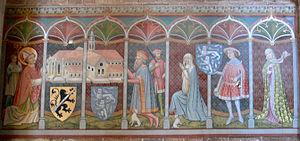
Rapoto von Abenberg est un vogt de la principauté épiscopale de Bamberg.